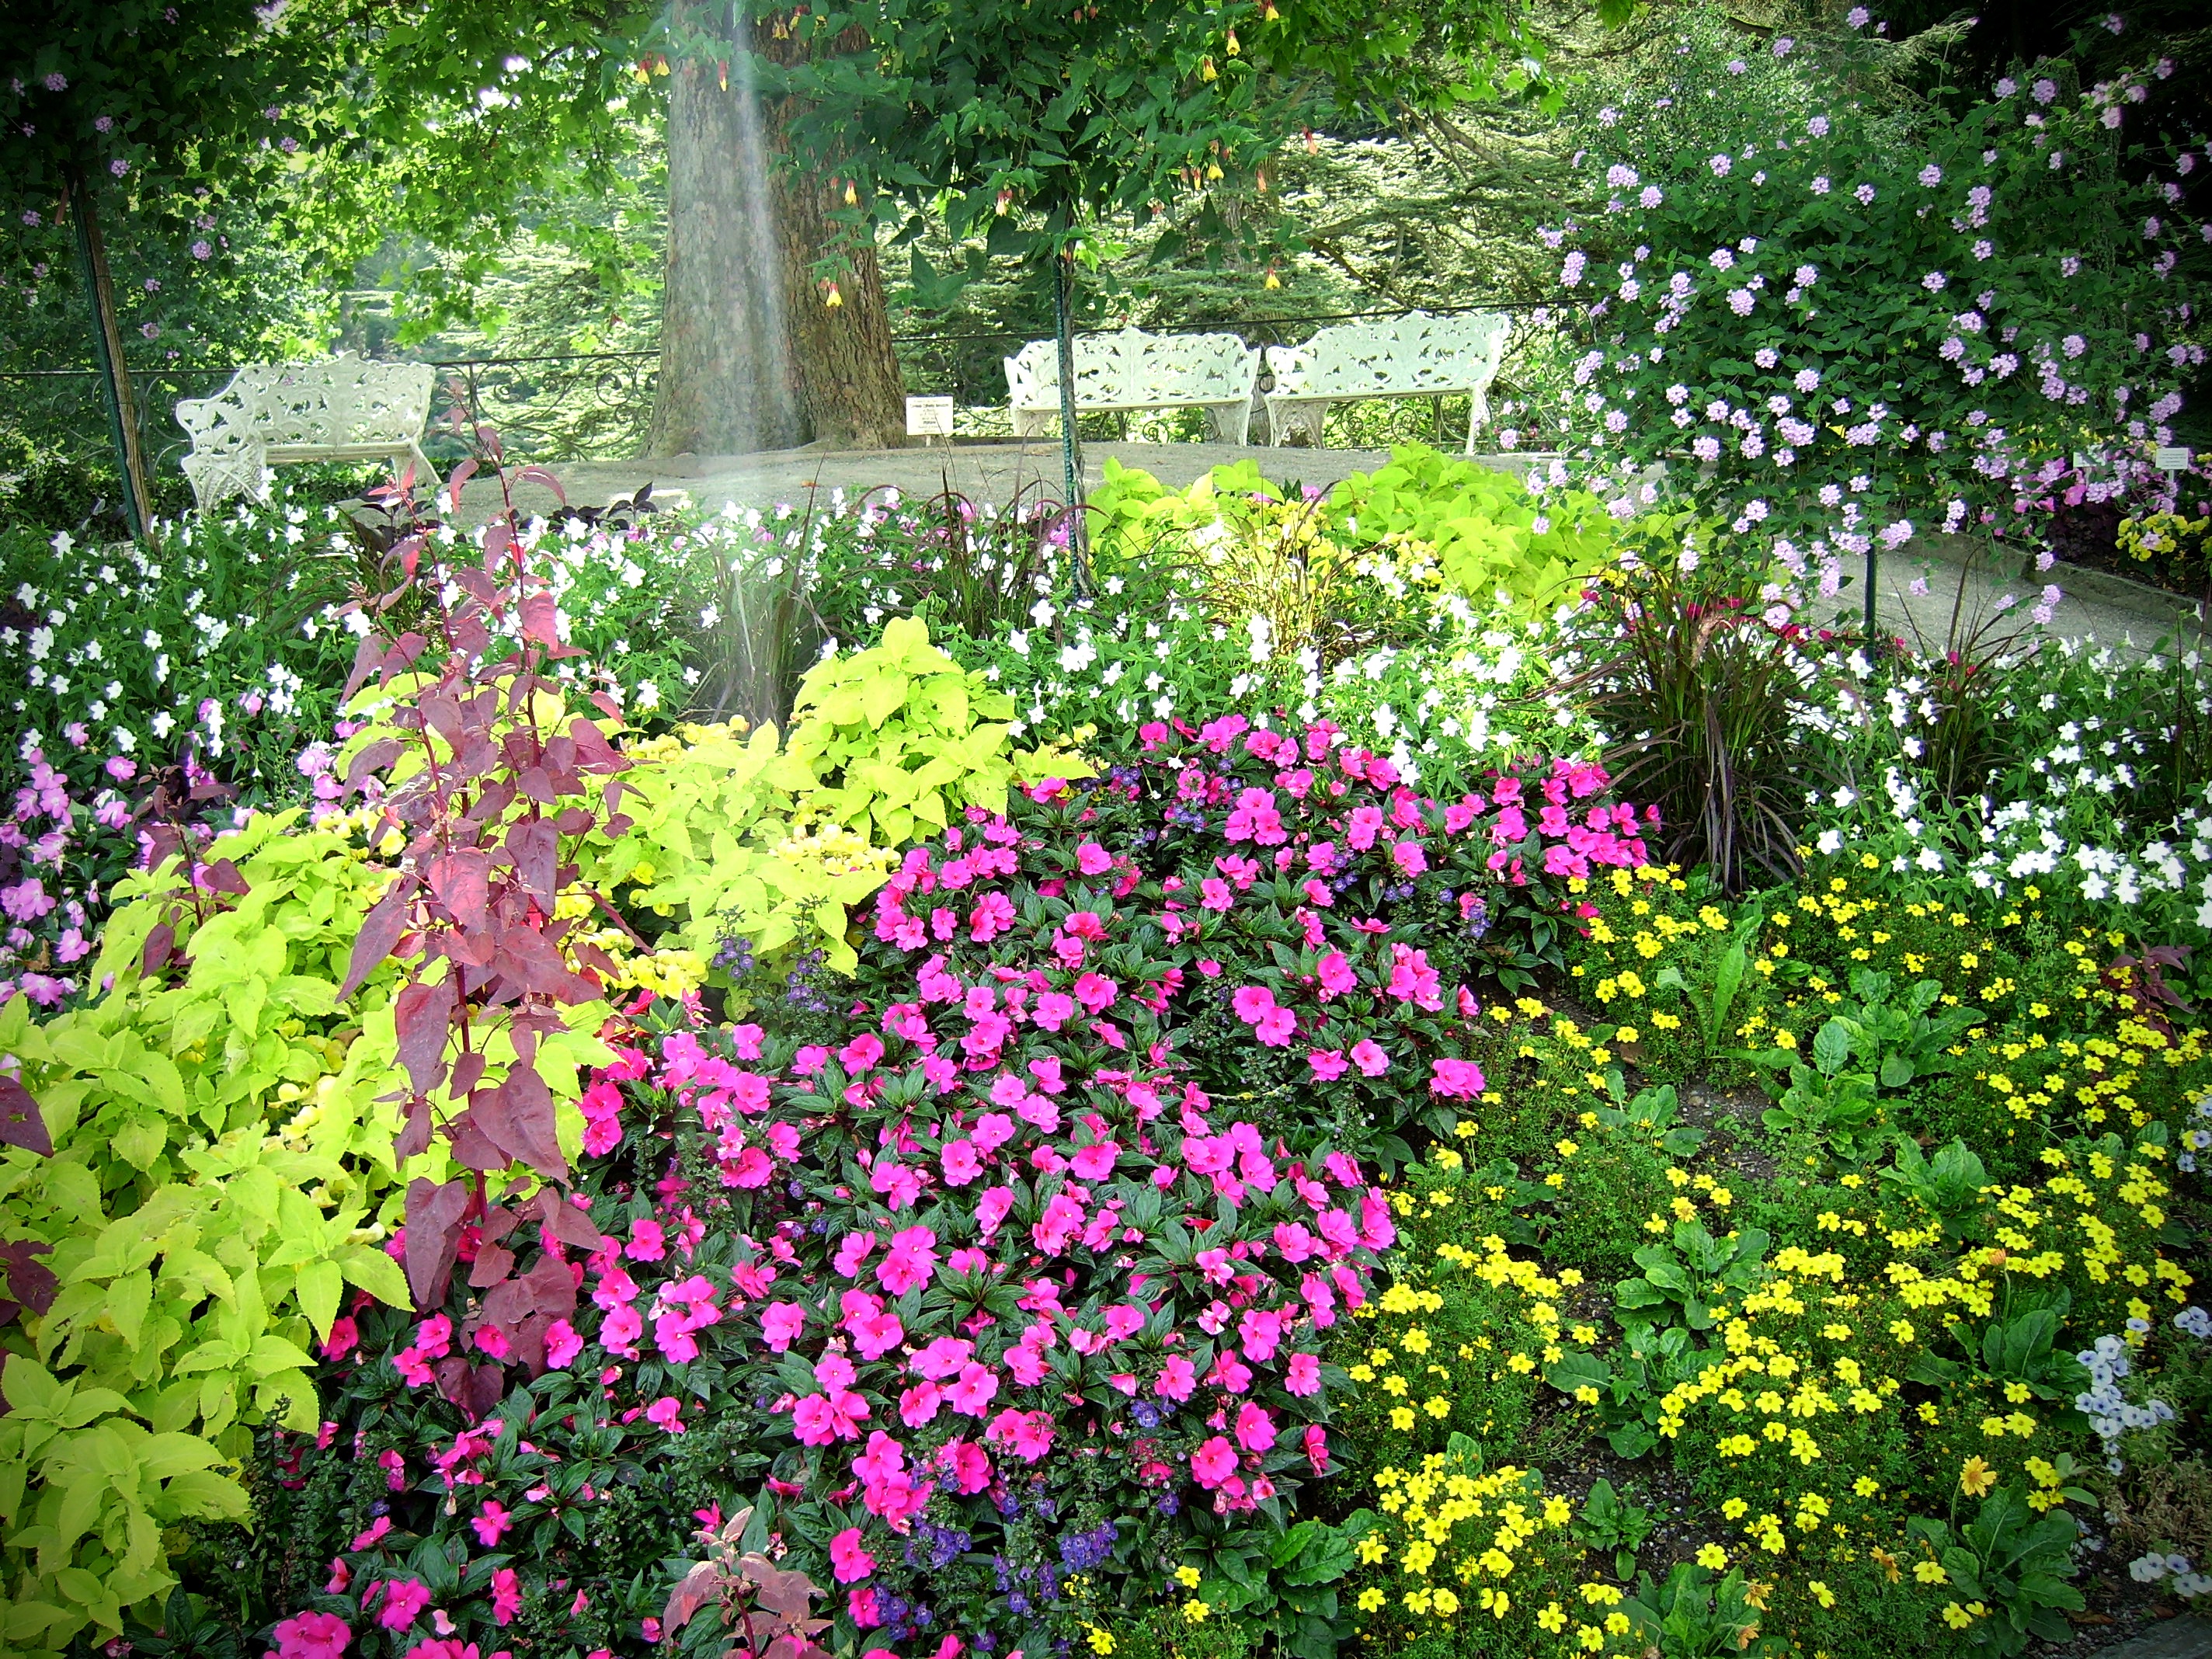
plant, lawn, meadow, flower, backyard, botany, garden, flora, wildflower, shrub, botanical garden, woodland, yard, flowering plant, annual plant, land plant